Johanna Lind

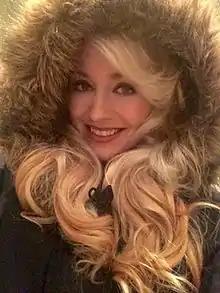
Lind in 2016

Johanna Karin Lind Bagge (born 13 October 1971) is a Swedish artist and beauty pageant titleholder who won Miss Sweden 1993 and represented her country at Miss Universe where she was placed 16th overall during the preliminary. She won over the 1st runner-up and later Playboy model Victoria Silvstedt.